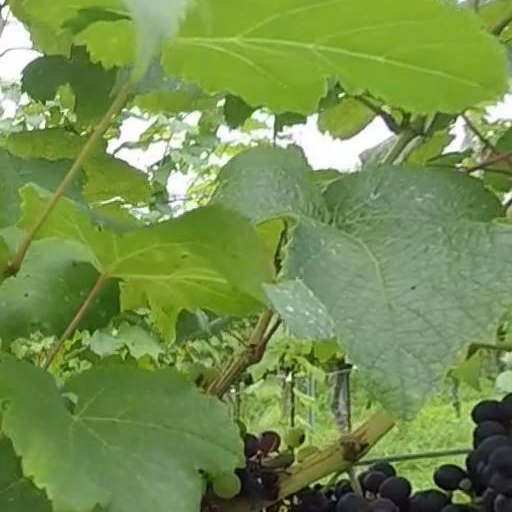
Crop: grape